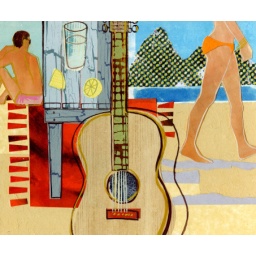
Brazil, acoustic guitar beside lemonade stand on beach